Ethridge, Tennessee

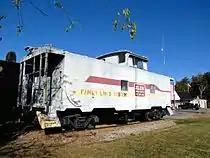
Seaboard Coast Line caboose on display in Ethridge

There were 210 households, out of which 33.3% had children under the age of 18 living with them, 52.4% were married couples living together, 16.7% had a female householder with no husband present, and 27.1% were non-families. 22.4% of all households were made up of individuals, and 11.9% had someone living alone who was 65 years of age or older. The average household size was 2.55 and the average family size was 2.98.